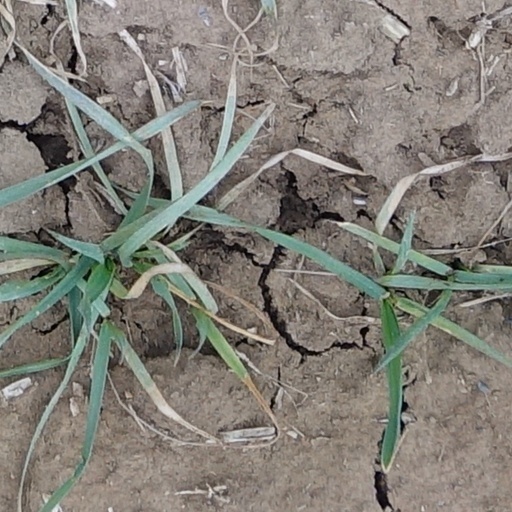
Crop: wheat